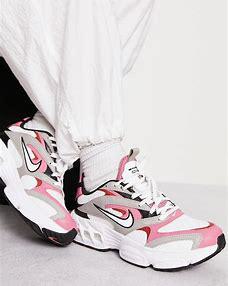
Brand: Nike
Model: Zoom Air Fire